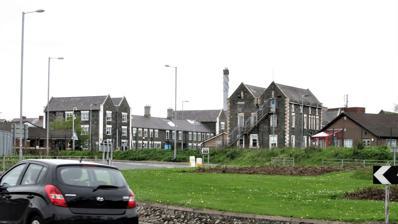
Building: Ards Community Hospital
Country: Unknown
Year built: 1841
Hospital in Newtownards, Northern Ireland Ards Community Hospital South Eastern Health and Social Care Trust Ards Community Hospital Location in Northern Ireland Geography Location Church Street, Newtownards , Northern Ireland Coordinates 54°35′36″N 5°42′20″W / 54.5934°N 5.7056°W / 54.5934; -5.7056 Organisation Care system Health and Social Care in Northern Ireland Type Community History Opened 1841 The Ards Community Hospital is a health facility in Church Street, Newtownards , Northern Ireland . It is managed by the South Eastern Health and Social Care Trust . History The facility has its origins in the Newtownards Union Workhouse which was designed by George Wilkinson and was completed in December 1841. It became the Ards District Hospital in 1932 and, after joining the National Health Service in 1948, evolved to become Ards Community Hospital. In 2016 the gate lodge for the hospital was refurbished to create a social enterprise café. The hospital was used as a location for the filming of Dublin Murders in 2018. References